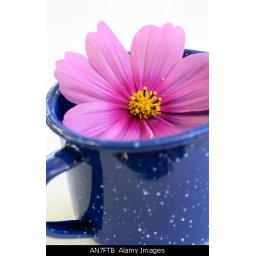
AN7FTB Still life of pink flower in blue tea cup.